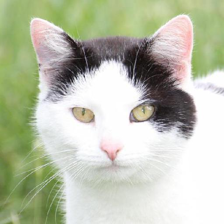
Label: animals